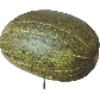
Label: Melon Piel de Sapo 1